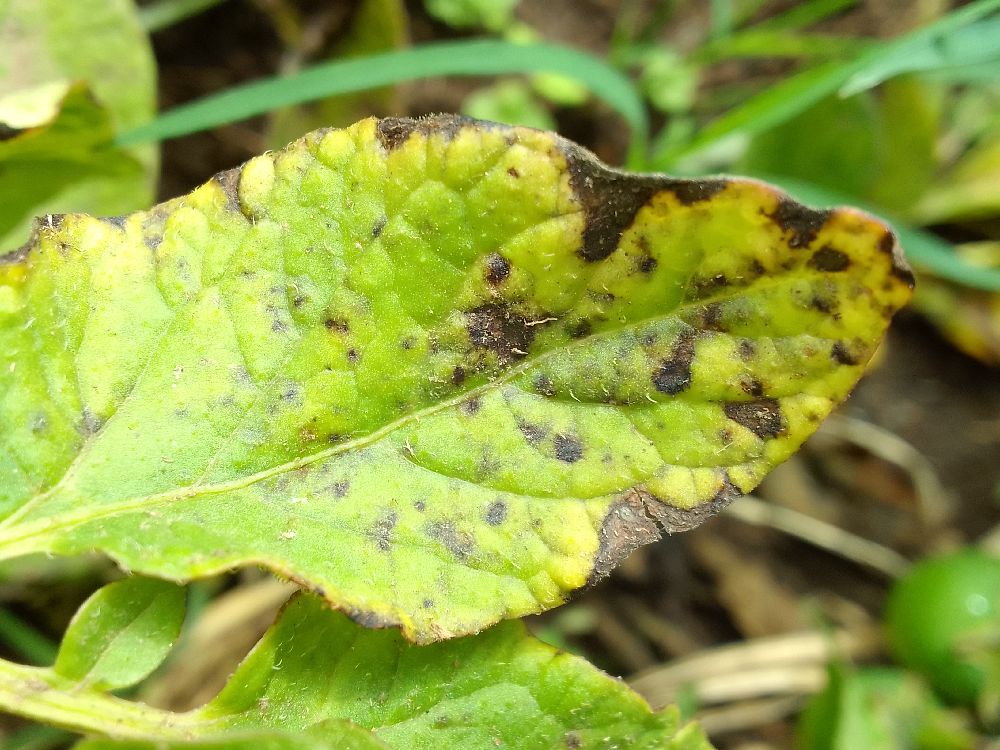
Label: Early blight